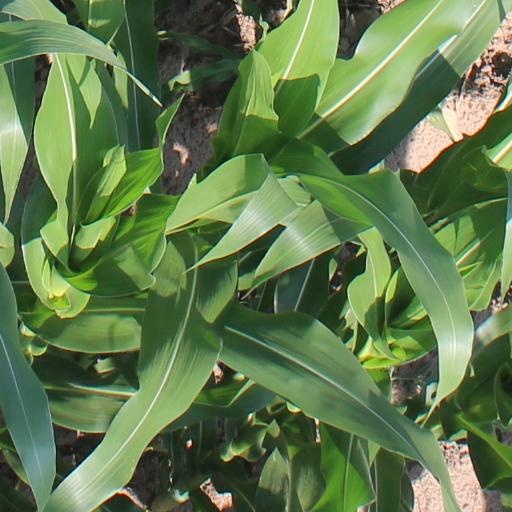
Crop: maize; corn